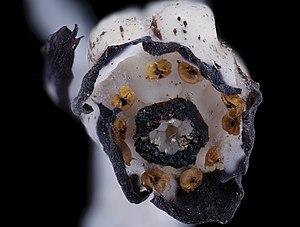
Le Monotrope uniflore est une plante herbacée parasite de la famille des Éricacées.